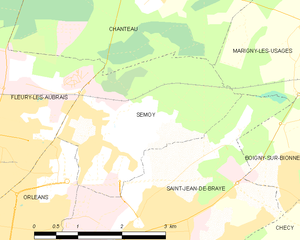
Semoy est une commune française, située dans le département du Loiret en région Centre-Val de Loire. La commune propose tous les services adaptés à une vie active avec ses écoles élémentaires, son multi-accueil, son accueil collectif de mineurs, son TONO - espace jeunes, son école de musique, sa bibliothèque, son centre culturel, son CCAS, son kiosque à musique, sa maison des associations, les multiples aires de jeux extérieurs à destination des enfants, son rocher d'escalade, son city stade, son complexe sportif, son gymnase et ses terrains de tennis.